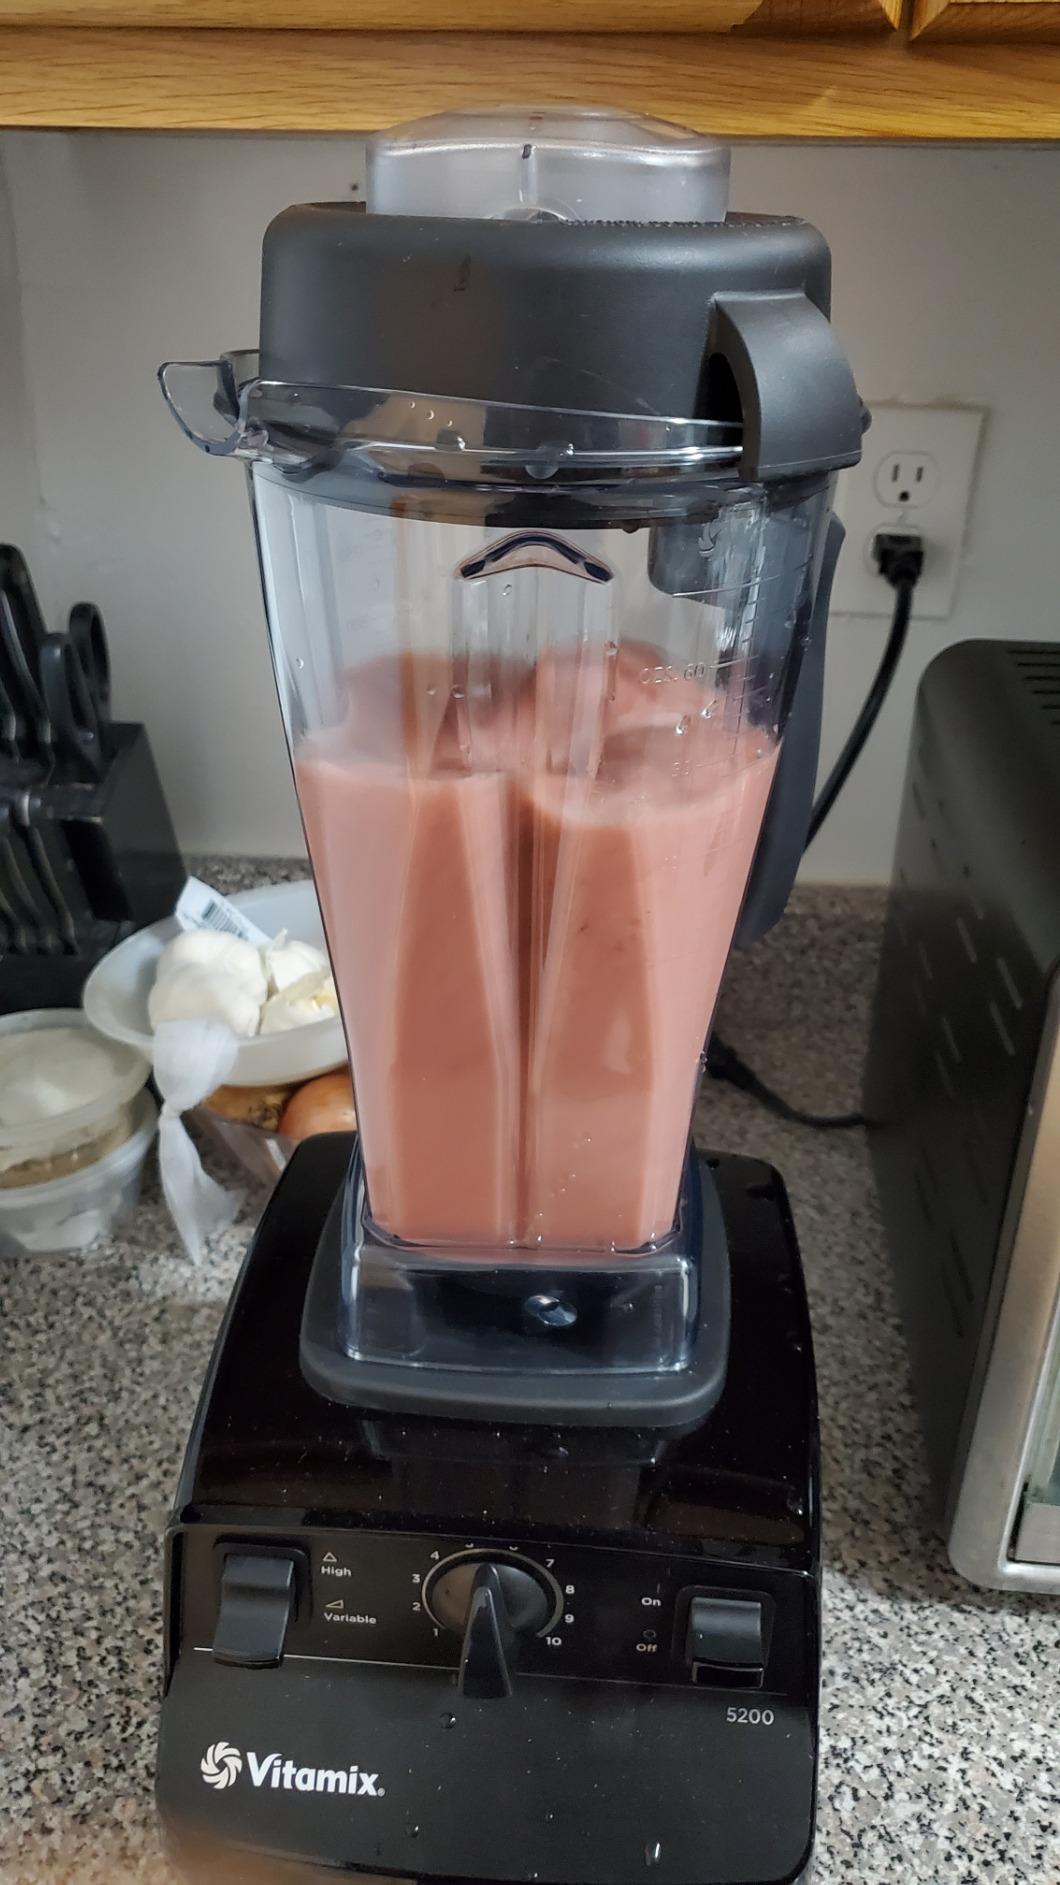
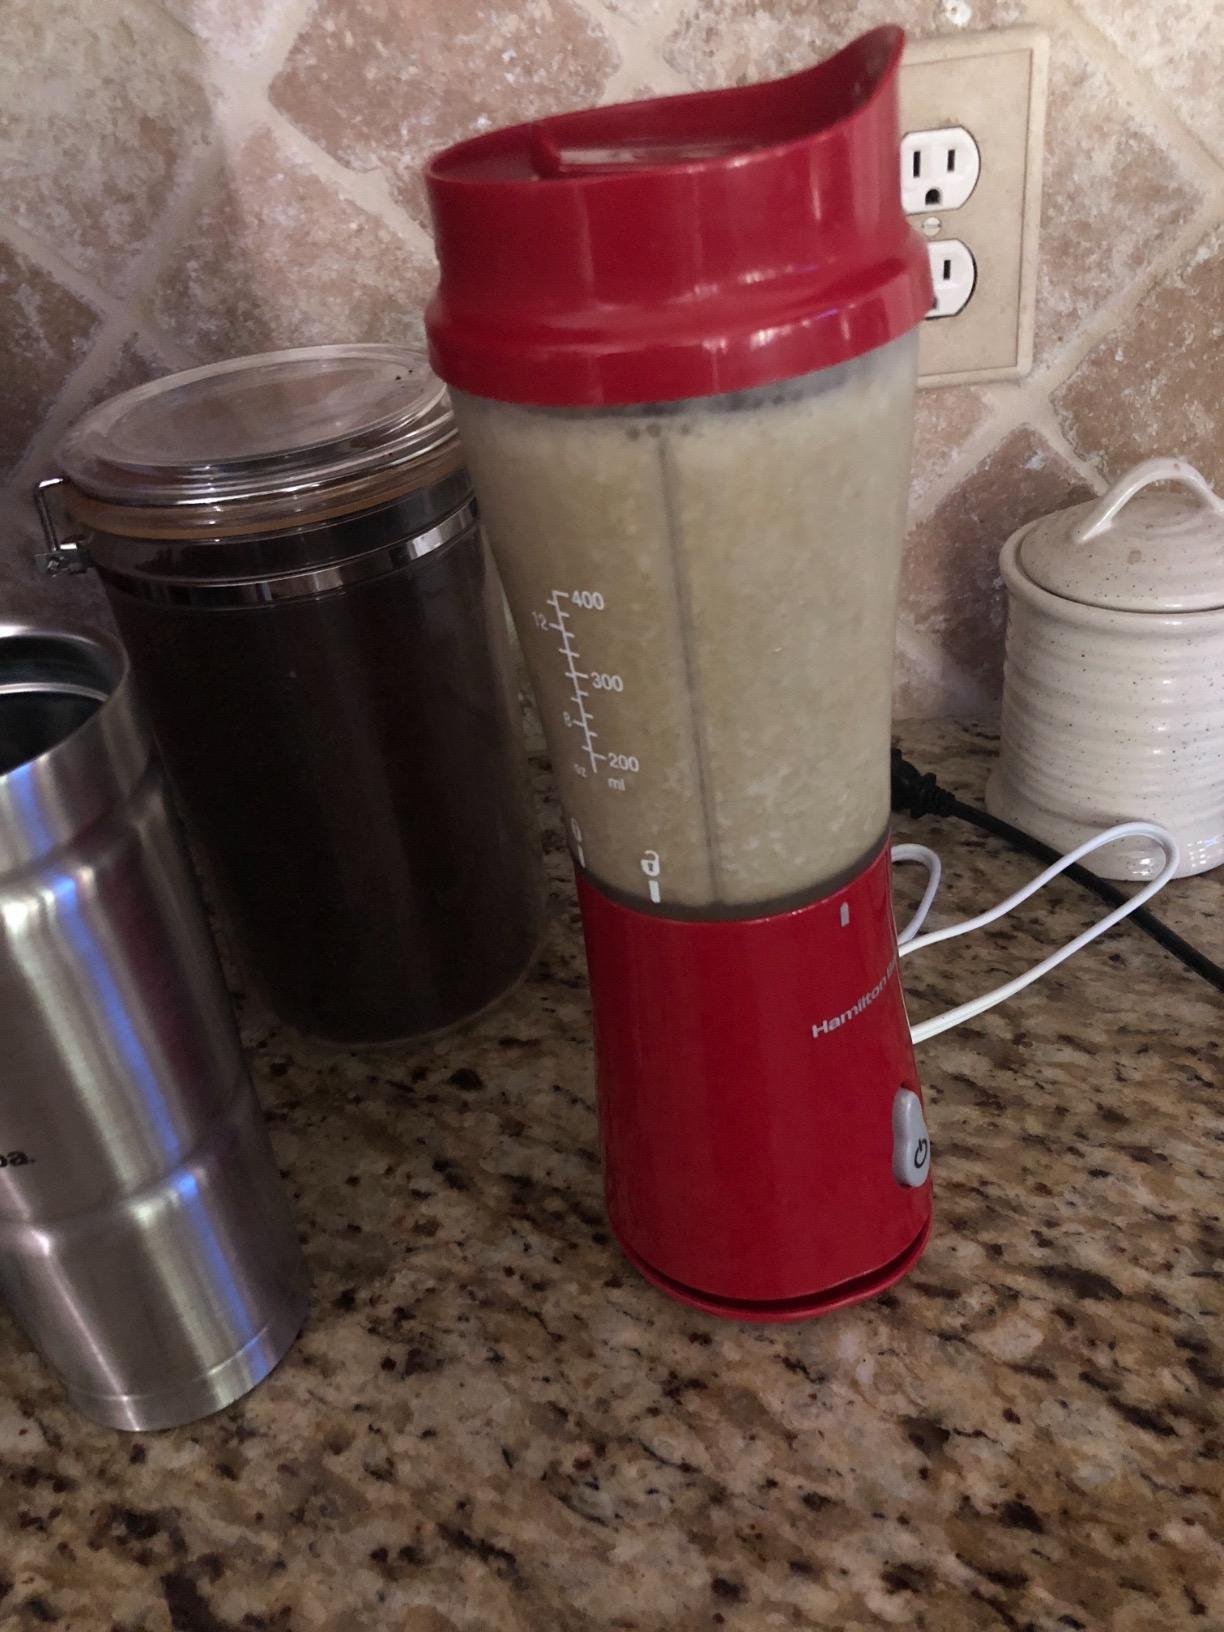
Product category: items_blender
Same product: no